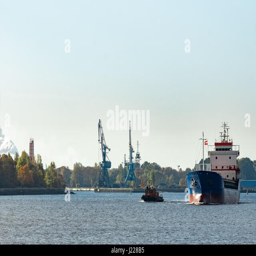
blue cargo ship leaving the port